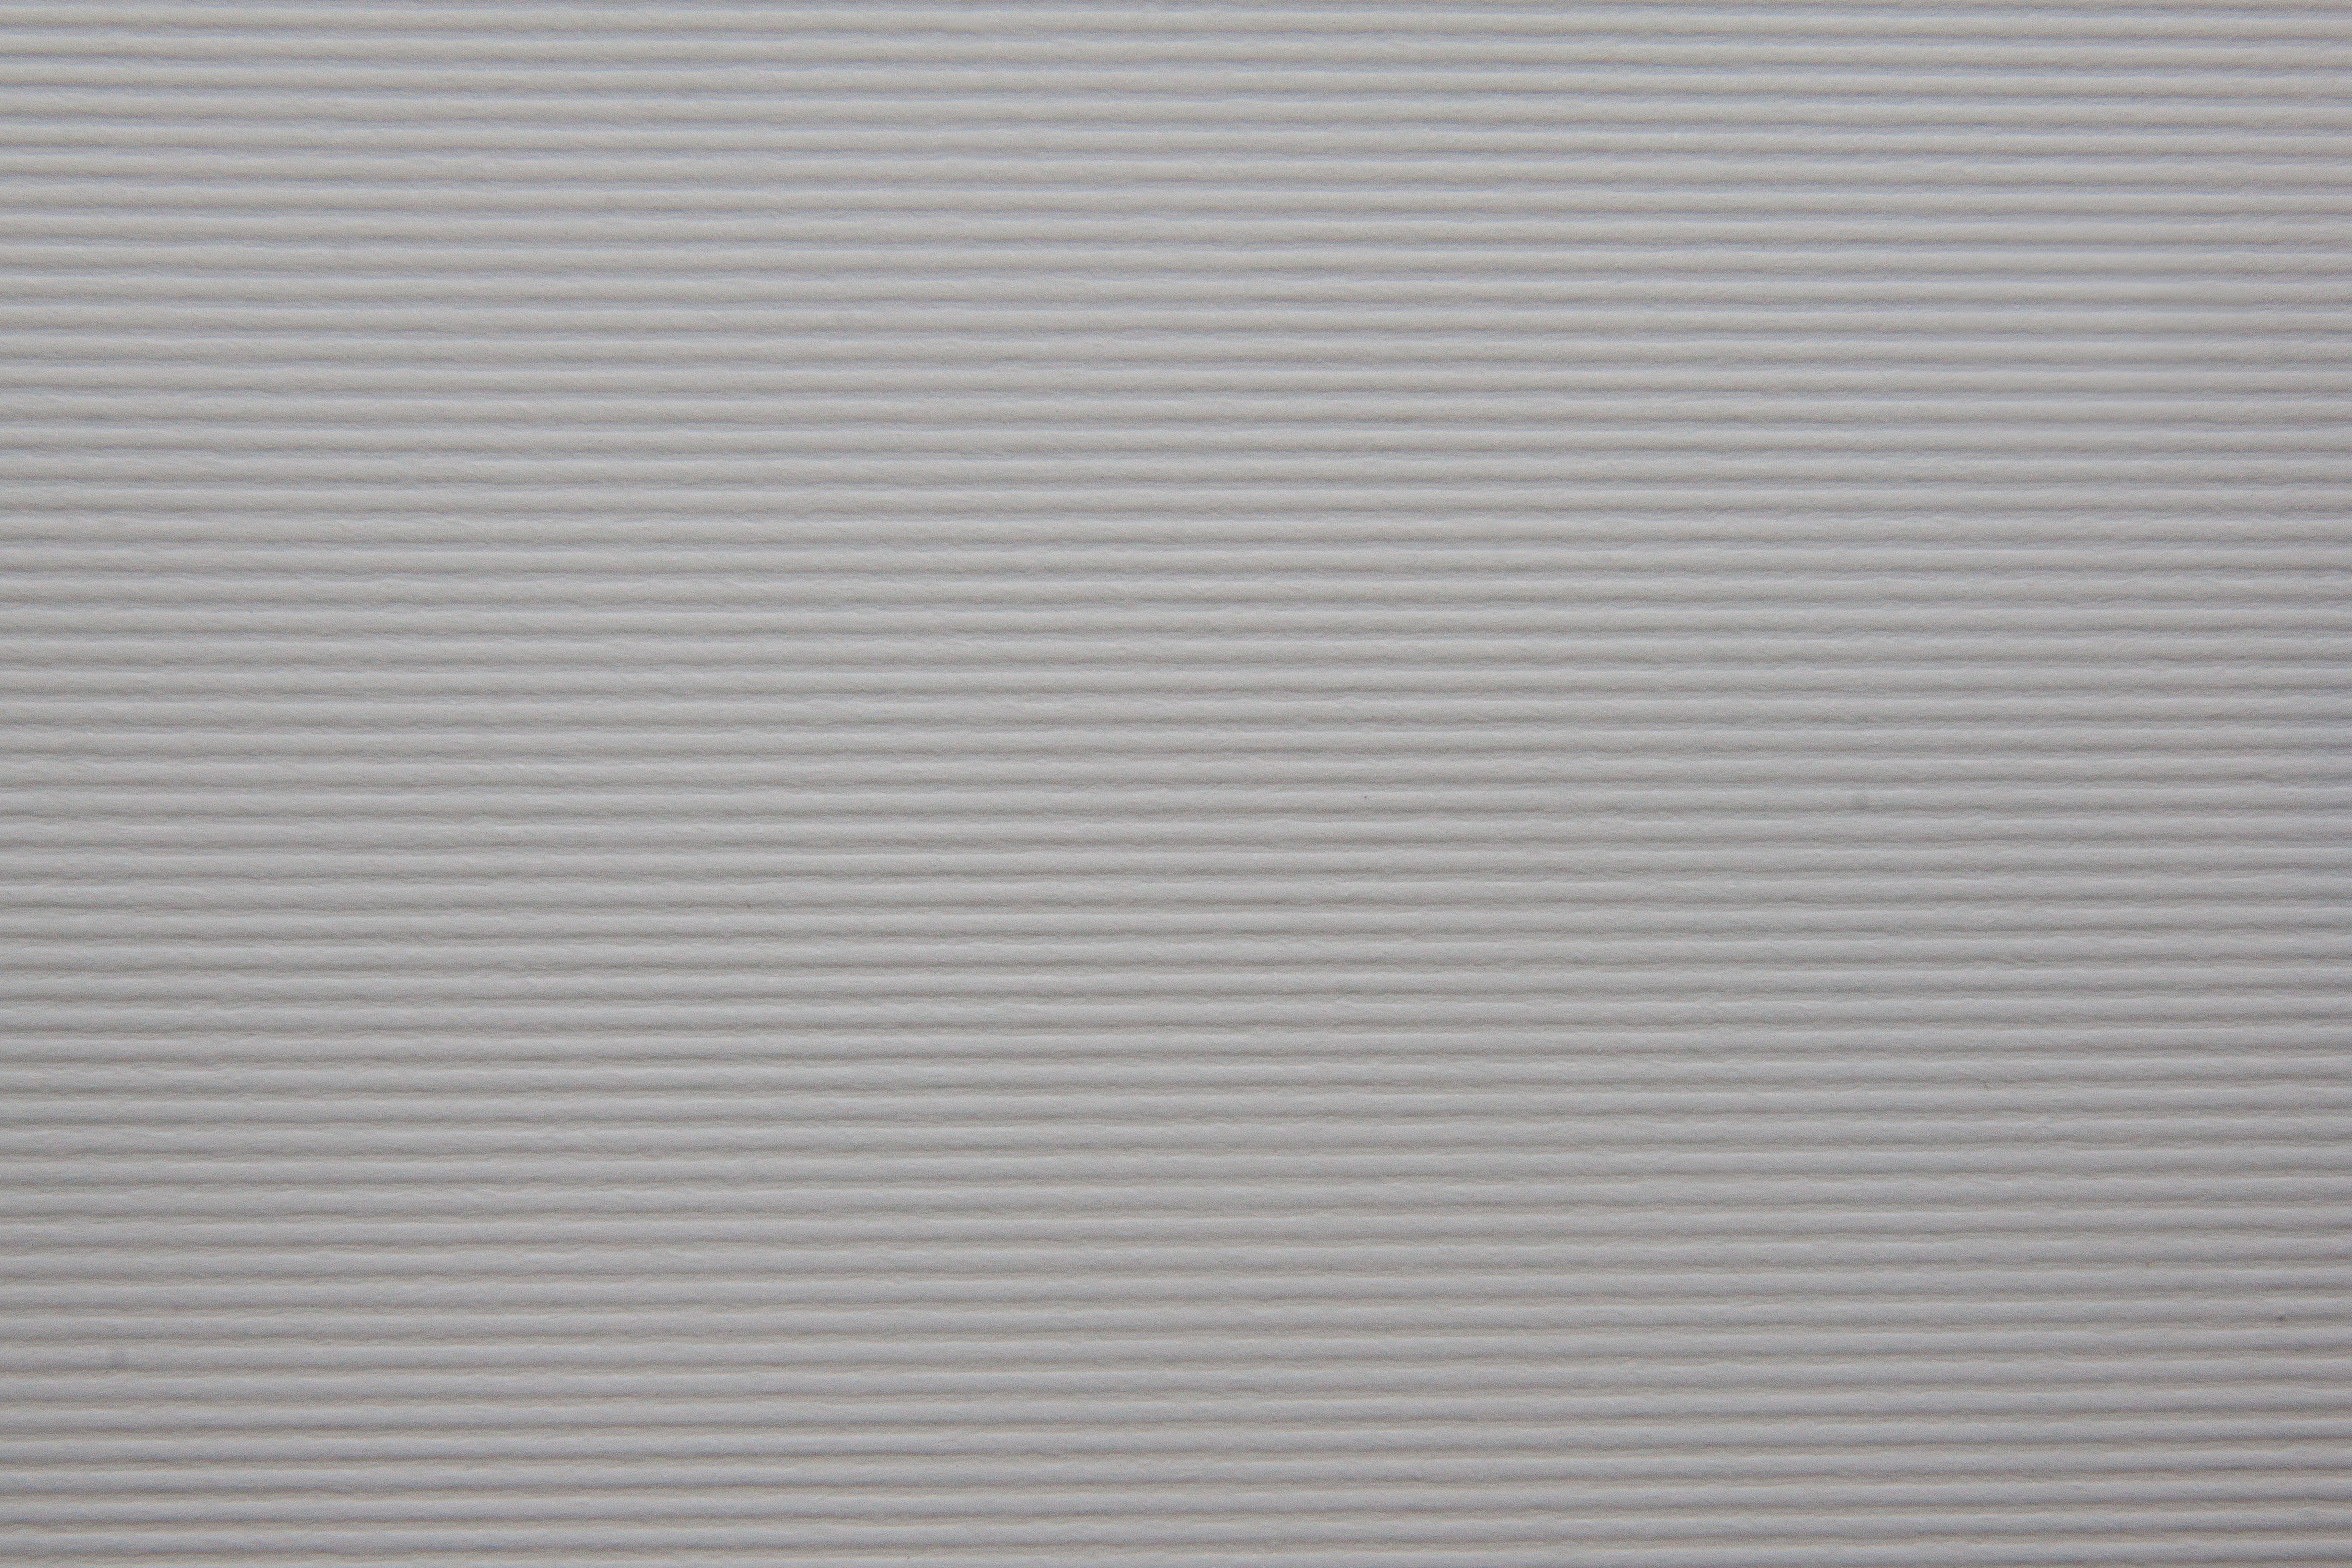
structure, wood, white, floor, wall, ceiling, pattern, line, craft, paper, material, circle, interior design, grey, background, design, text, fine, document, tradition, creation, fund, plywood, handmade paper, window covering, surface embossing, design paper, milling grain, creative paper